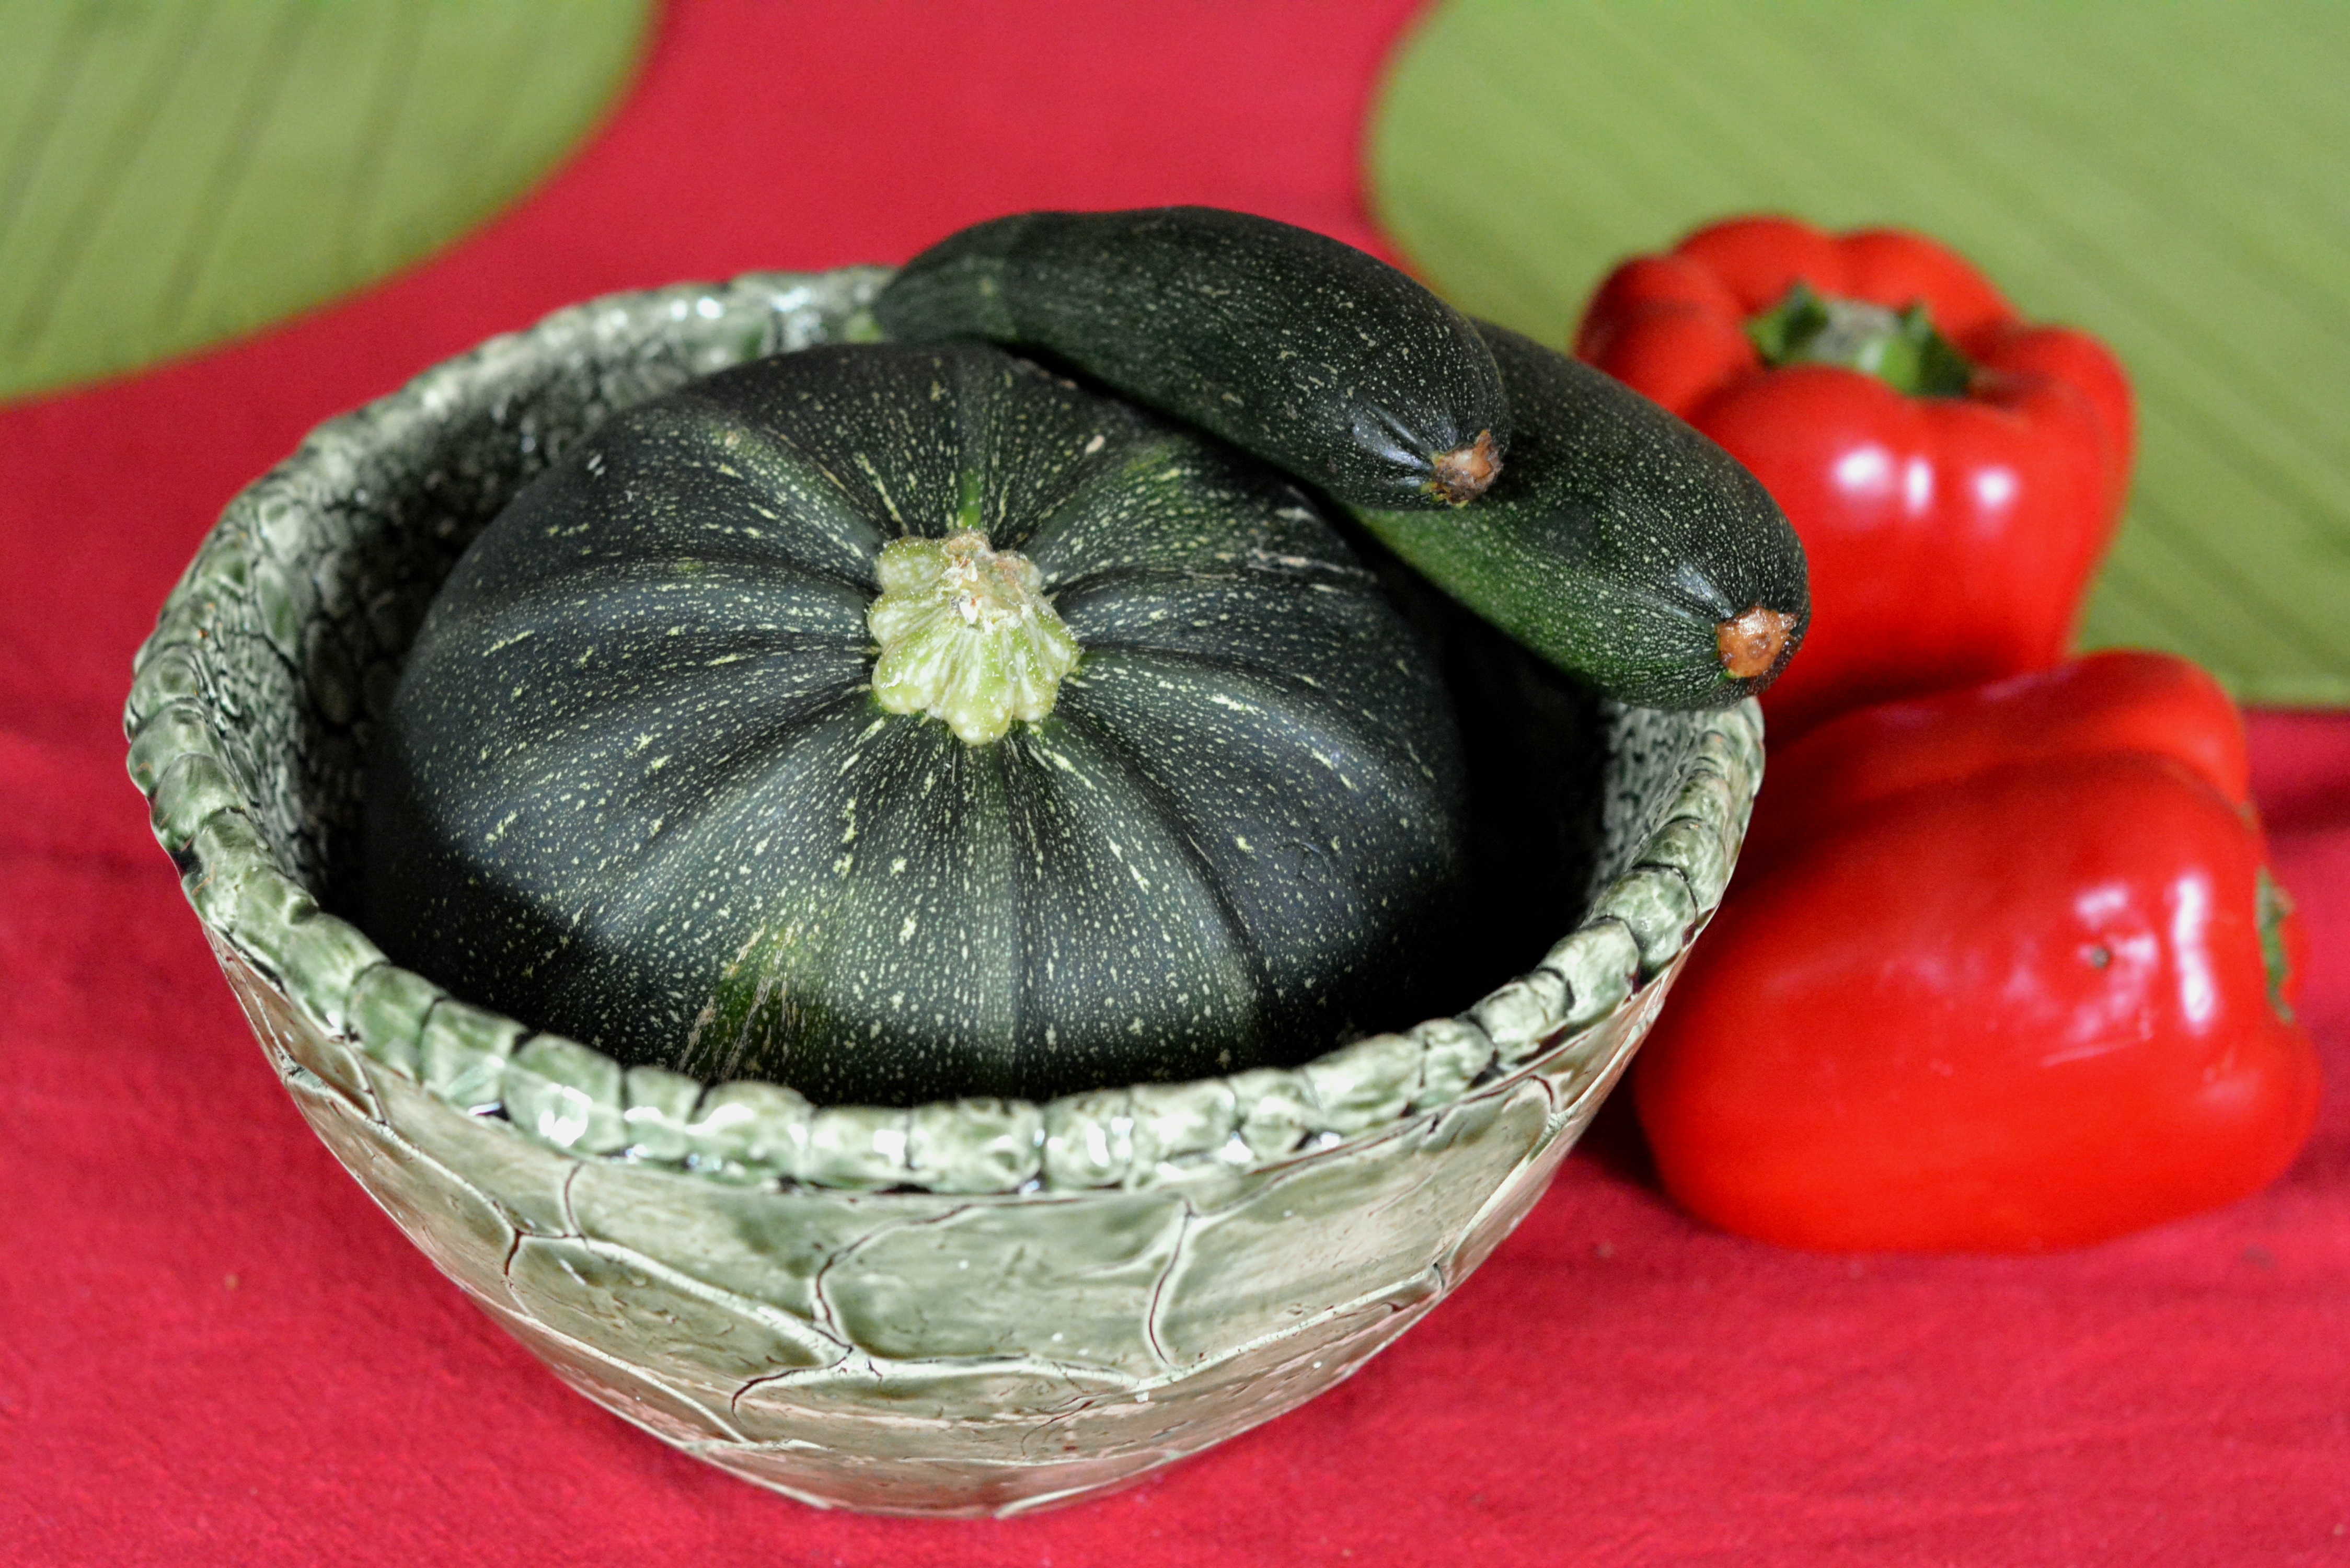
plant, fruit, flower, food, green, red, produce, vegetable, fresh, eating, vegetables, zucchini, healthy food, flowering plant, courgettes, land plant